Messi–Ronaldo rivalry

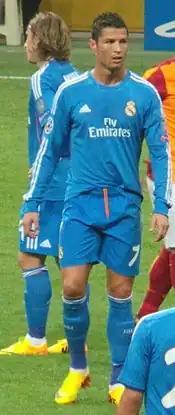
By the end of the 2013–14 UEFA Champions League season, Ronaldo had broken the record for the most goals scored by a player in a single season, finding the back of the net 17 times to help Real Madrid win a record tenth title.

On 24 September 2011, both players scored a hat-trick on the same day for the second time; Ronaldo scored three in a 6–2 win against Rayo Vallecano, and Messi scored three in a 5–0 win over Atlético Madrid.